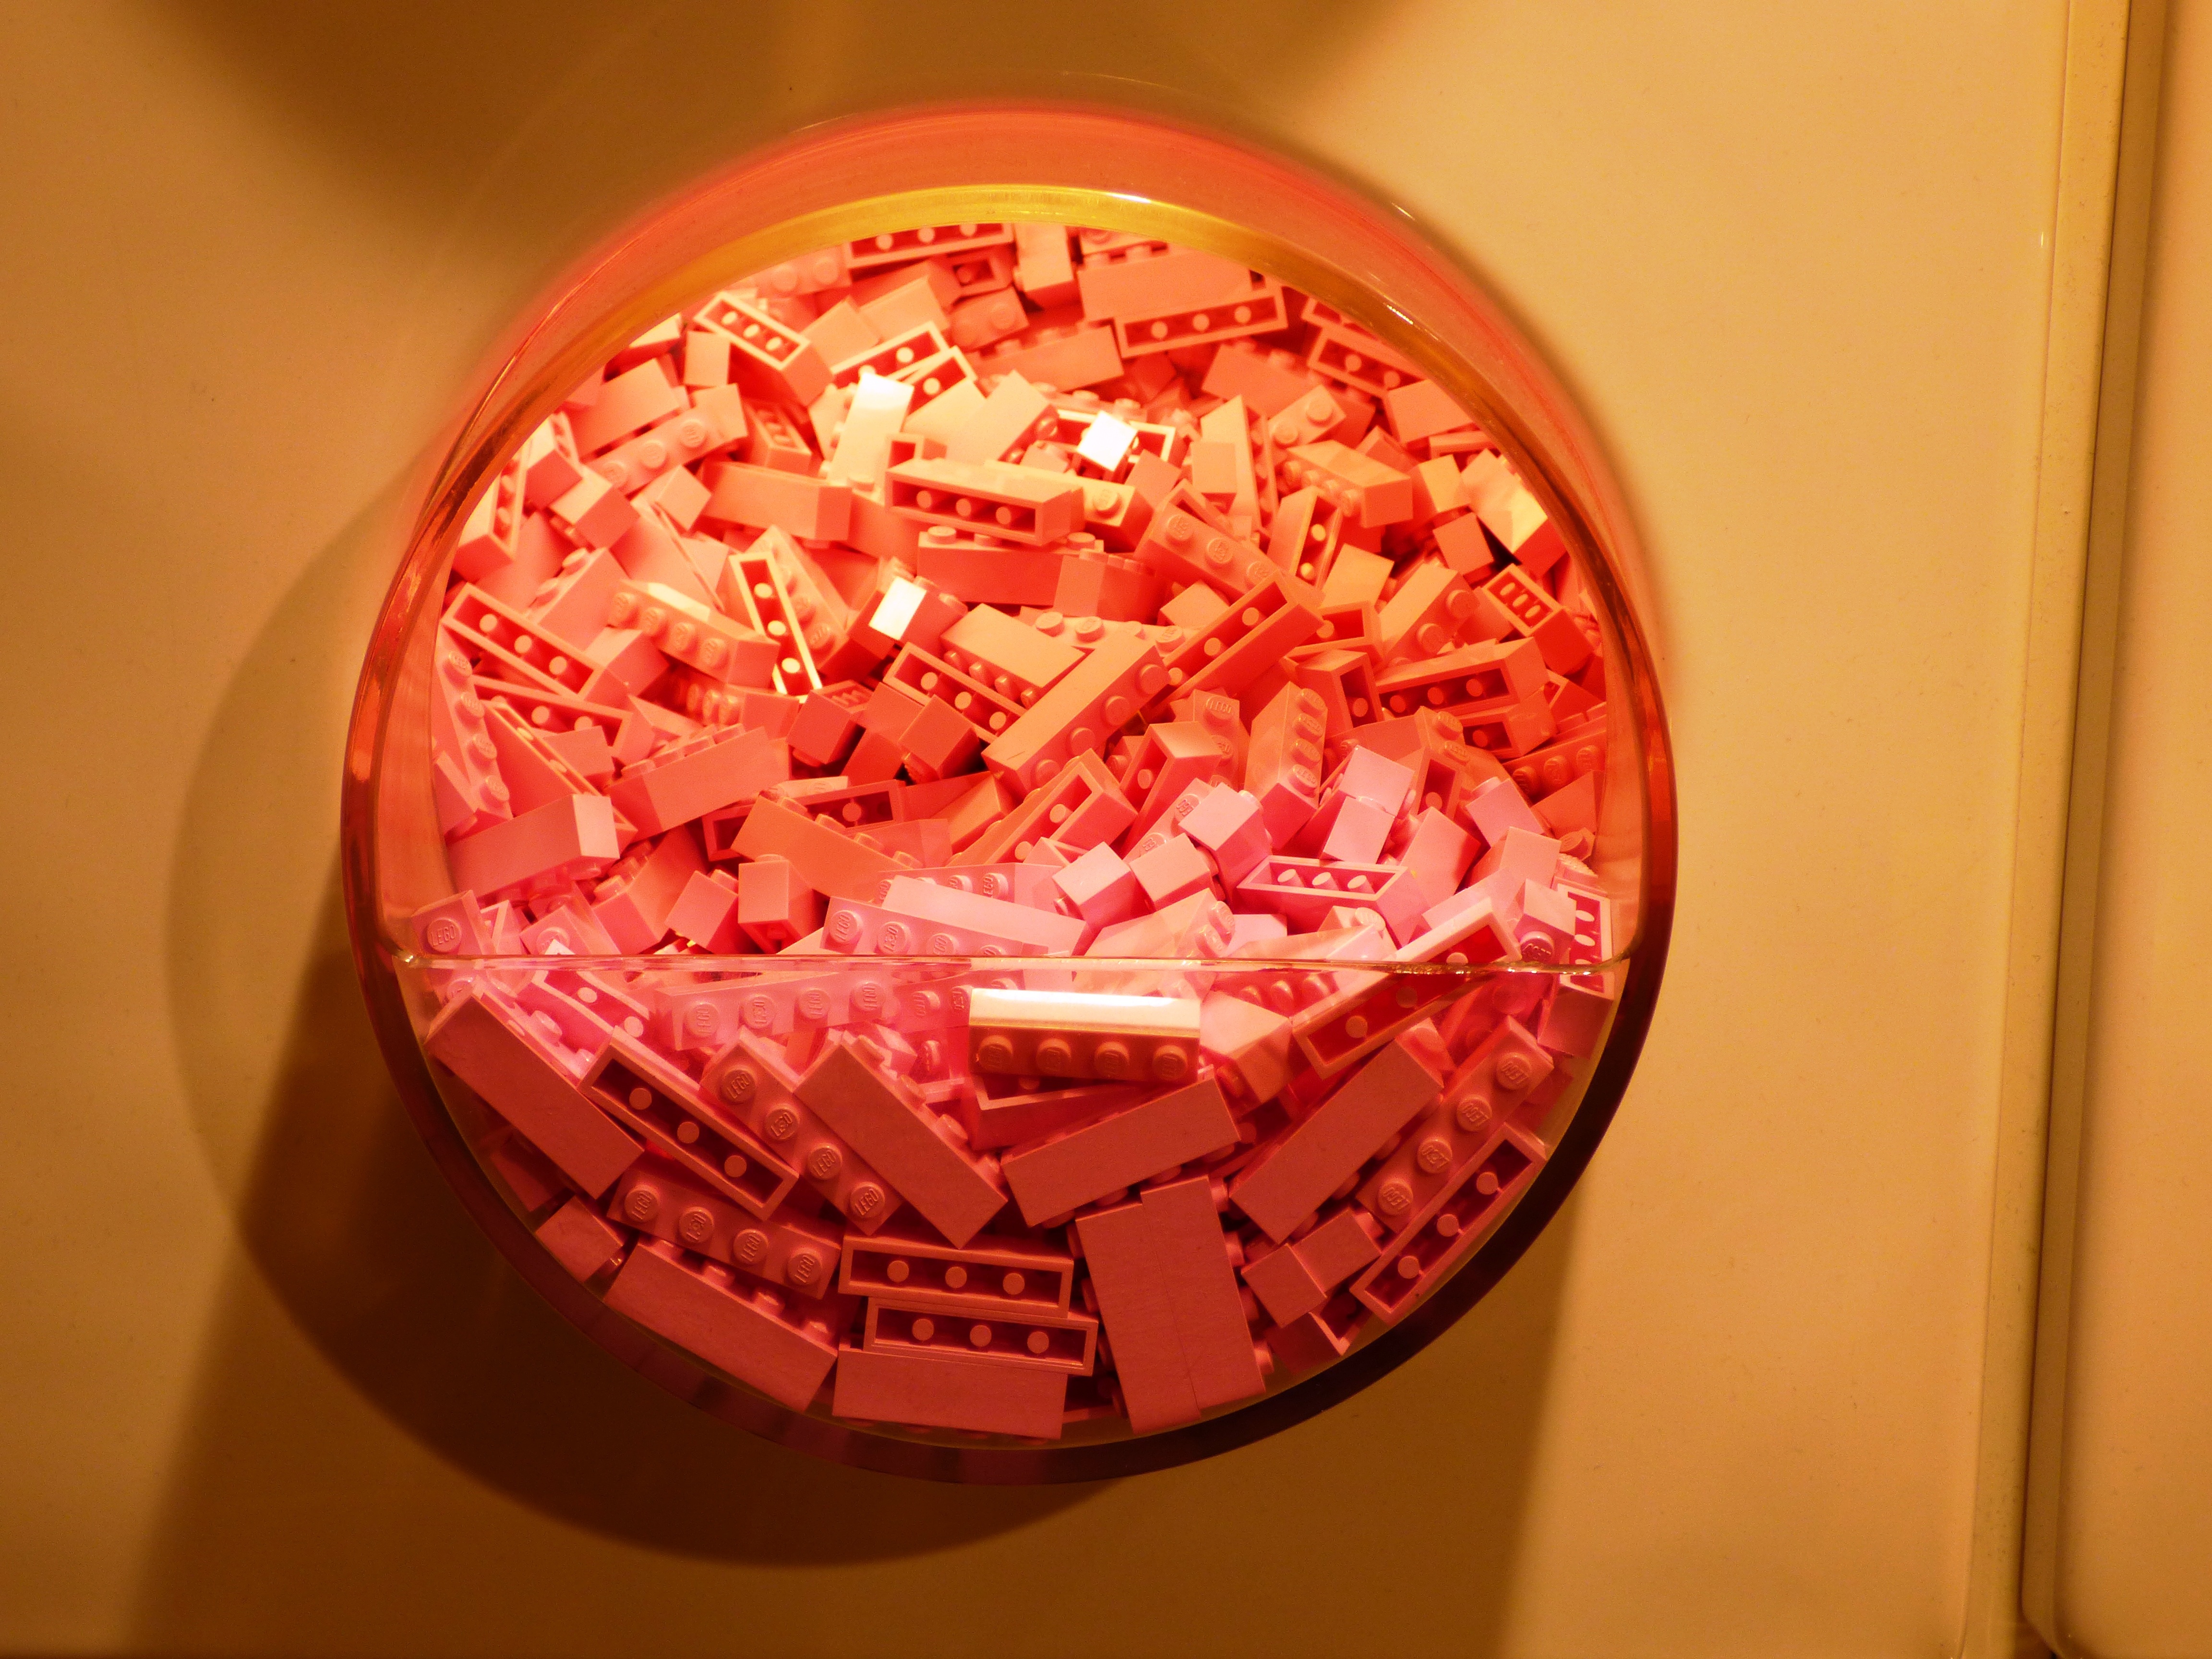
flower, petal, shop, food, red, produce, color, colorful, pink, toy, children, toys, lego, blocks, organ, sweetness, pads, lego blocks